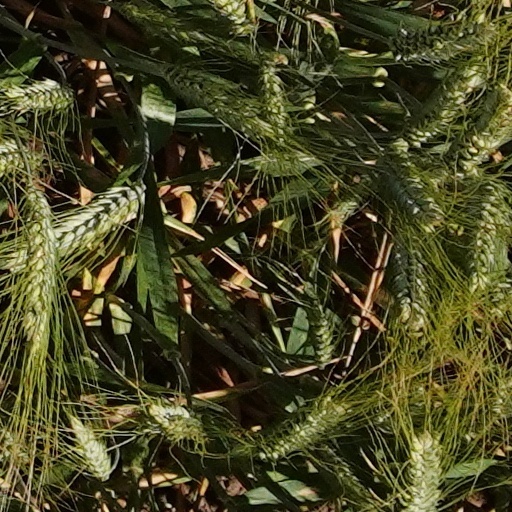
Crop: wheat